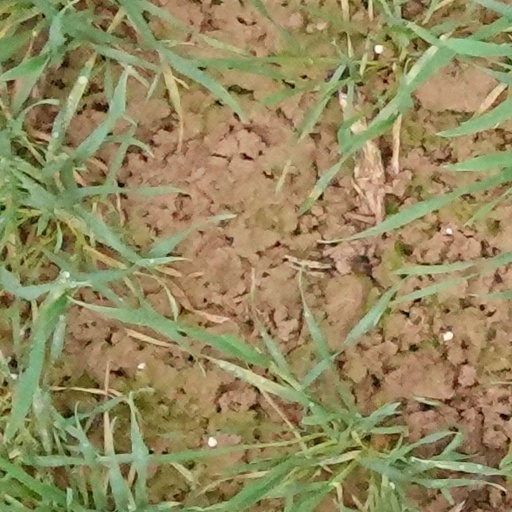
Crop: wheat